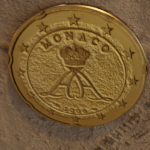
Coin value: 20cents
Country: mo
Edition: 2006